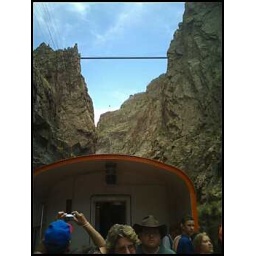
View from the train's open car in the Royal Gorge Cayon 07-25-07. (taken w/ phone Camera)